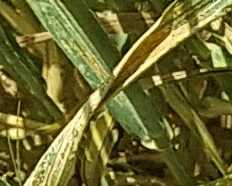
Label: Wheat___Yellow_Rust